Twelfth siege of Gibraltar

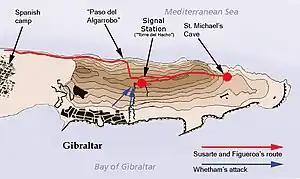
Route over the Rock of Gibraltar by the unsuccessful Bourbon surprise attack

Hesse had anticipated some kind of attack from the rear and had kept a mobile force in reserve to guard against such an eventuality. It was formed by an English company, and two Spanish companies: a regular company under captain Francisco de Sandoval and a Catalan company of miquelets under Jaume Burguy, numbering 300 men, all of them led by Hesse's brother Heinrich. This reserve immediately responded and engaged the Spanish Bourbons at Middle Hill. Although the Bourbons had the advantage of height, they were effectively trapped against the precipice of the Rock and only had three rounds of ammunition each, as a result of travelling light; they had not come prepared for a pitched battle.